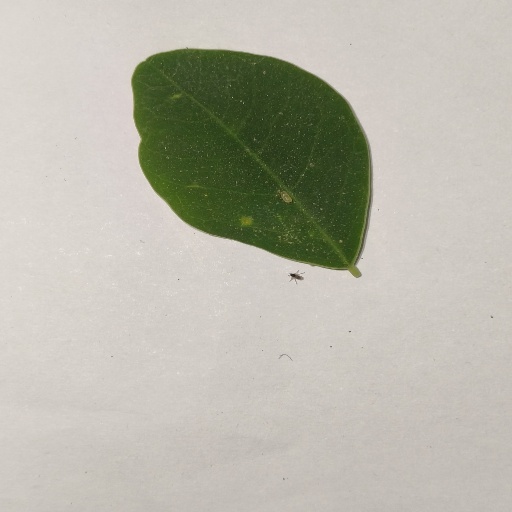
Species: Sojina
Leaf condition: Healthy Leaf